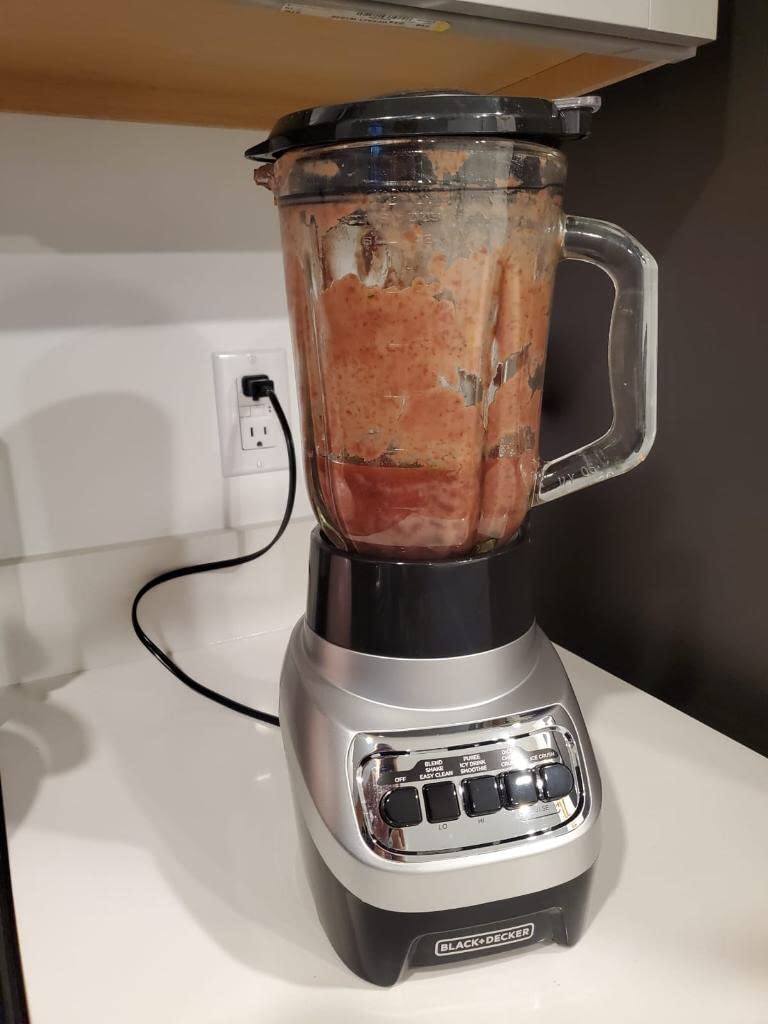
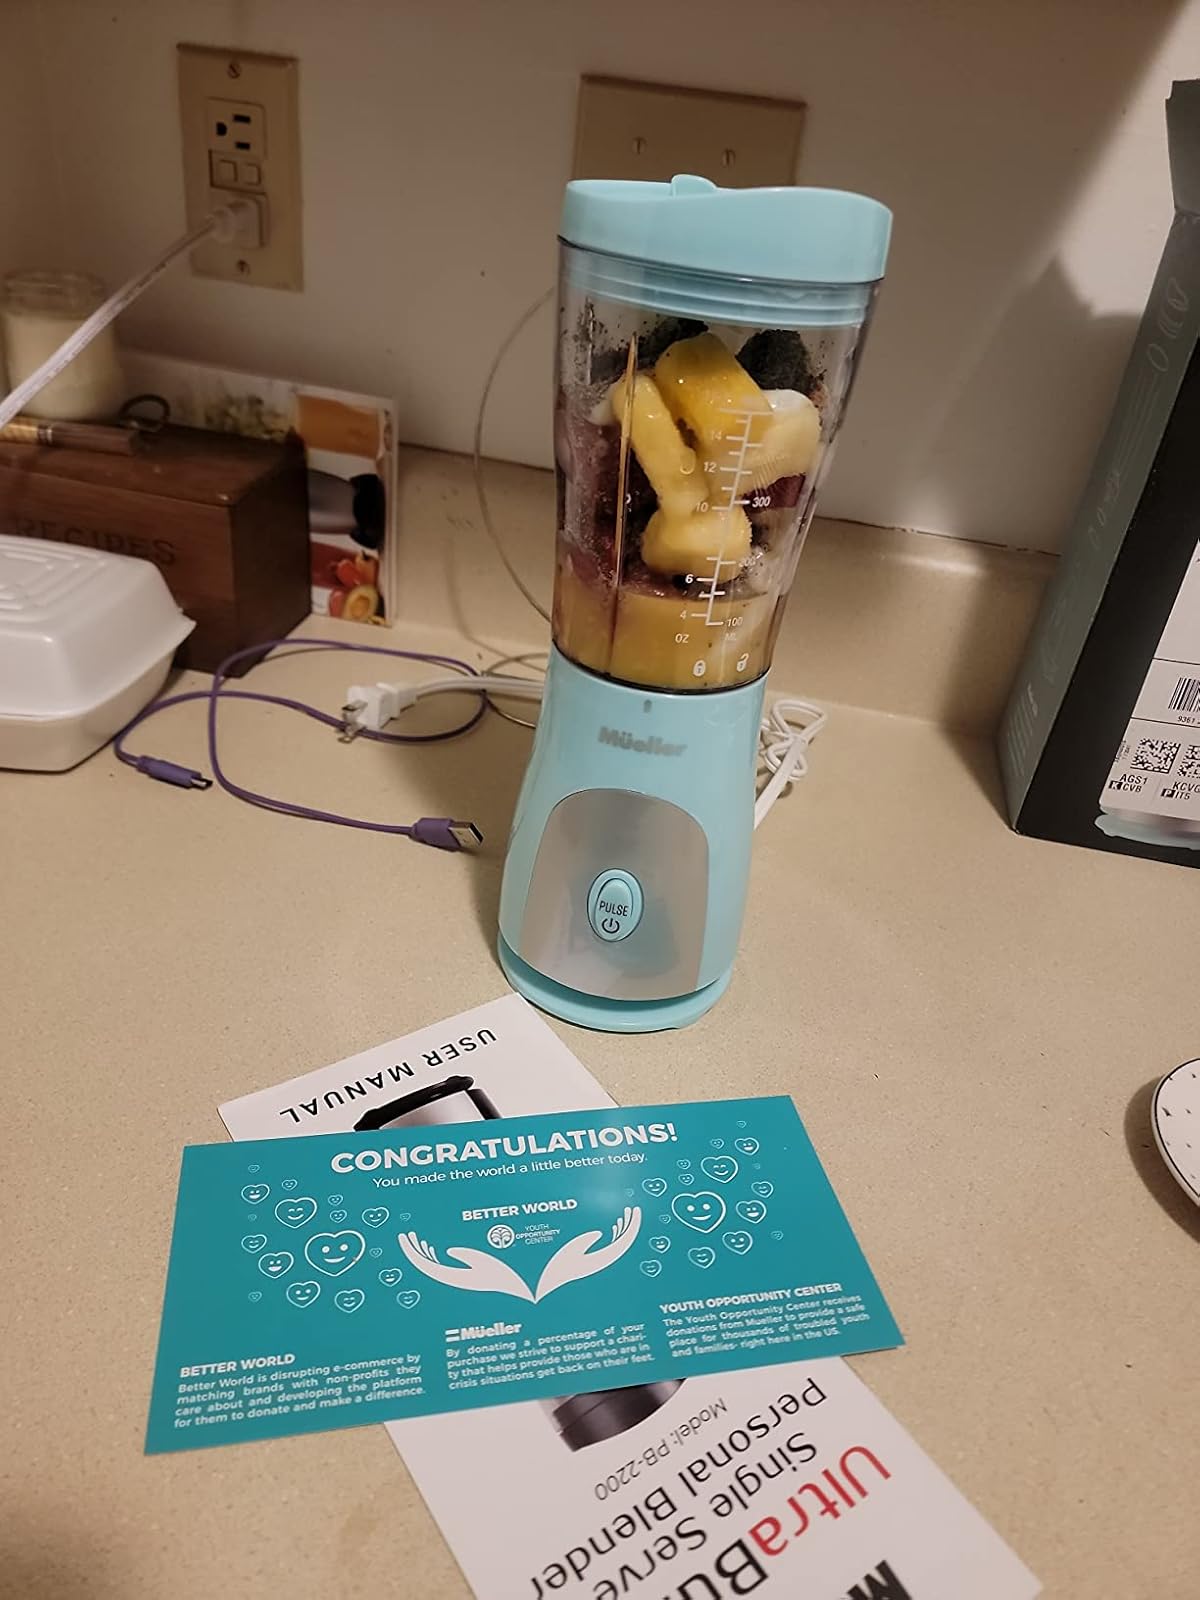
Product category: items_blender
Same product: no